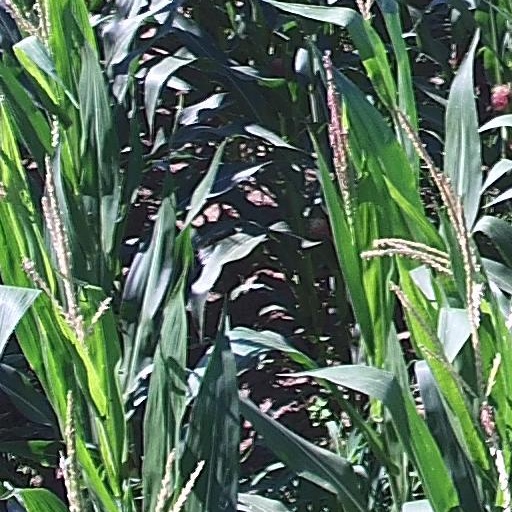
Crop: maize; corn